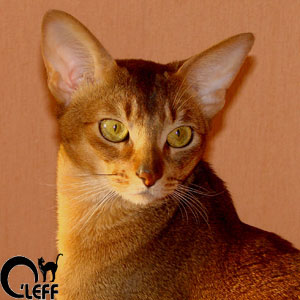
Animal: cat
Breed: abyssinian